List of towns in British Columbia

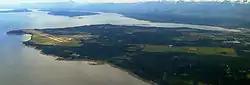

British Columbia has 161 municipalities, out of which 14 are classified as towns. According to the 2021 Canadian census, British Columbia is the third most populous province in Canada, with 5,000,879 inhabitants, and the fourth largest province by land area, covering .